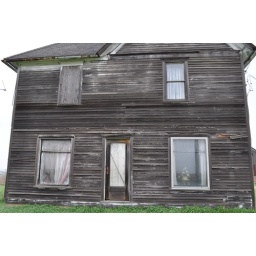
The flowers in the right window have been there for at least 10 years.